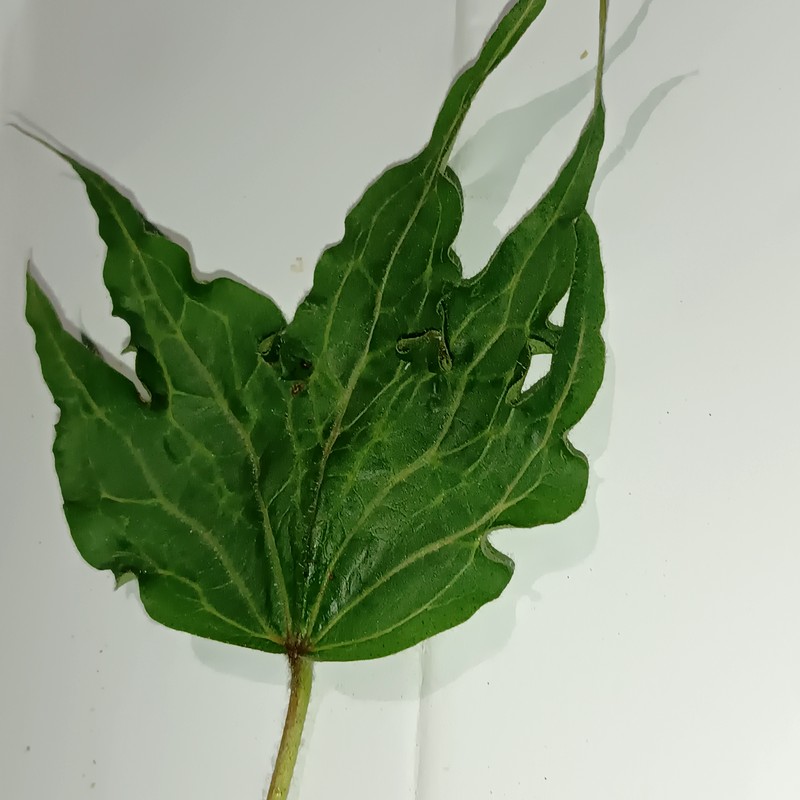
Label: Herbicide Growth Damage